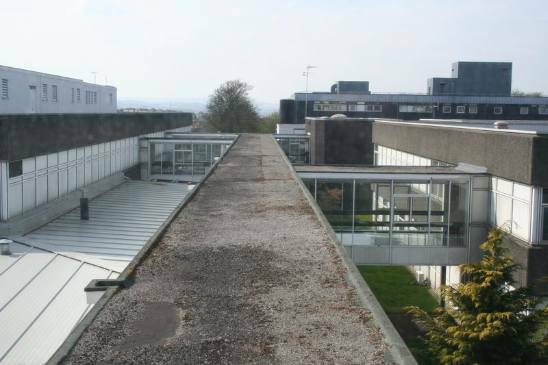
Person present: No